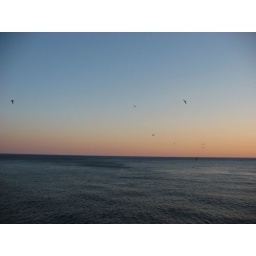
View from Cafe Buza with crazy birds flying in circles.